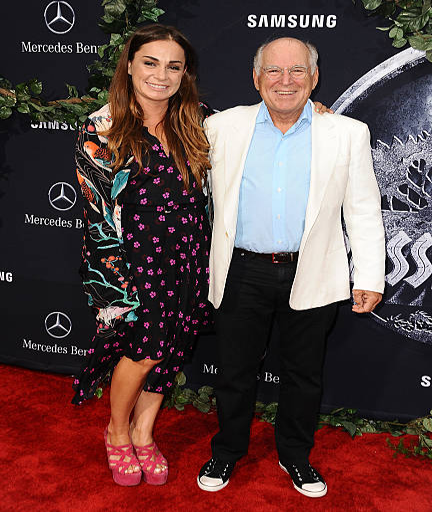
country artist and guest attend the premiere .